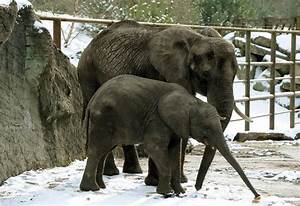
Label: elephant